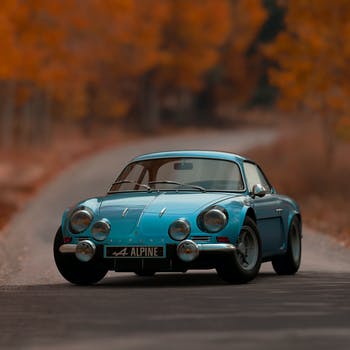
Label: No Watermark